Eber Finn

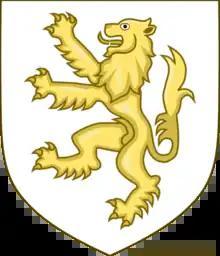
The Golden Lion of Heber Fionn.

Éber Finn (modern spelling: Éibhear Fionn), son of Míl Espáine, was, according to medieval Irish legend and historical tradition, a High King of Ireland and one of the founders of the Milesian lineage, to which medieval genealogists traced all the important Gaelic royal lines.